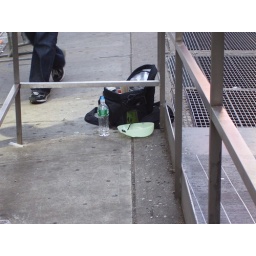
Those guys who were filming the intro had a bottle of water and a glow in the dark alien mask.